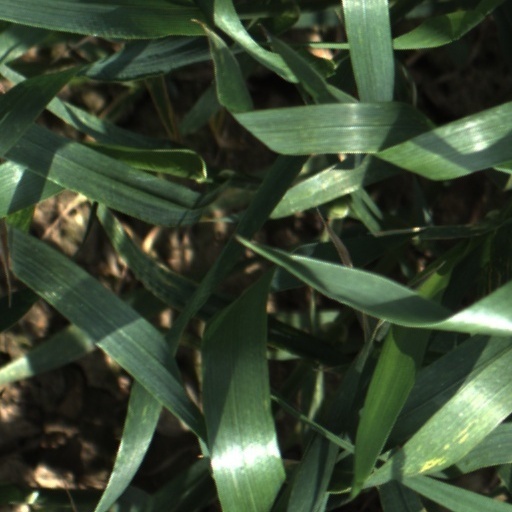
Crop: wheat